Ryde Pier

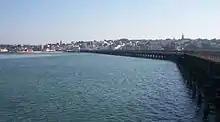
Ryde Pier seen from the pier head, showing the well-known twin spires of Ryde.

Ryde Pier is an early 19th century pier serving the town of Ryde, on the Isle of Wight, off the south coast of England. It is the world's oldest seaside pleasure pier. Ryde Pier Head railway station is at the sea end of the pier, and Ryde Esplanade railway station at the land end, both served by Island Line trains.